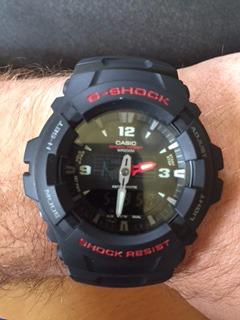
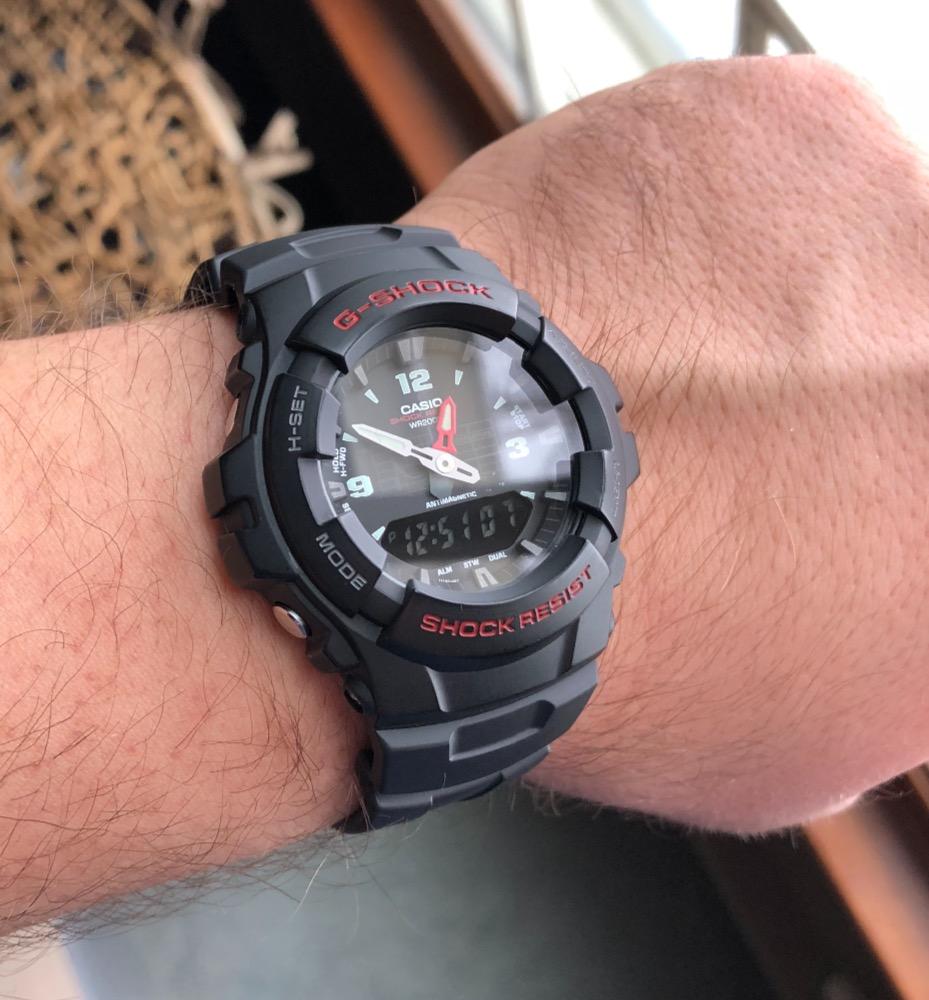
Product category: accessories_watch
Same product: yes